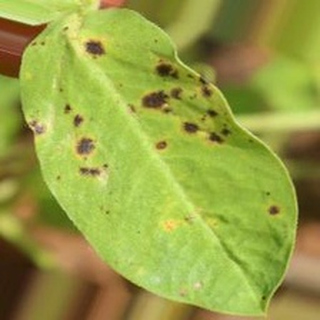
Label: groundnut_late_leaf_spot